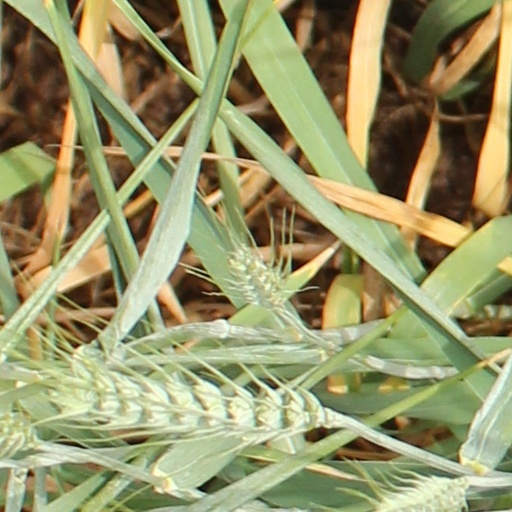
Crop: wheat